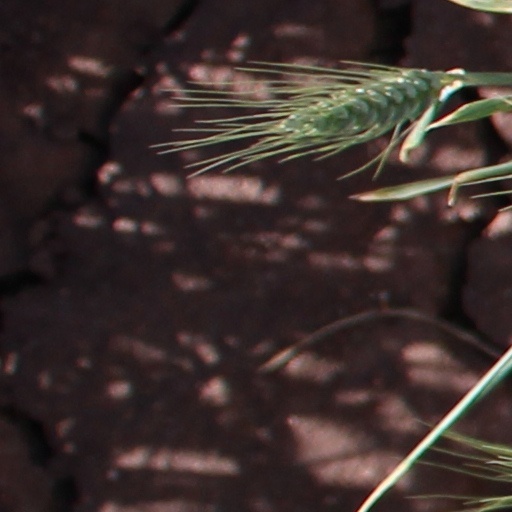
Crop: wheat